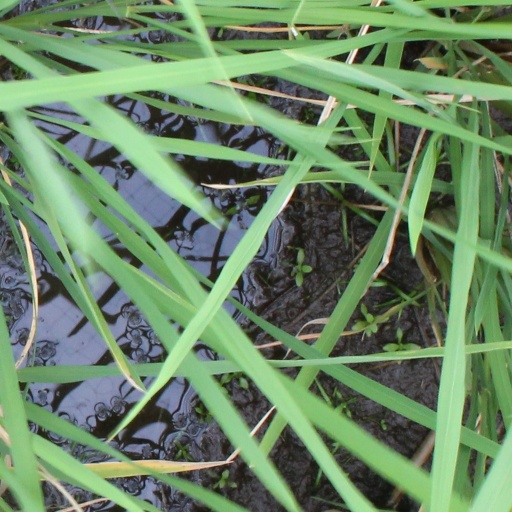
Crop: rice